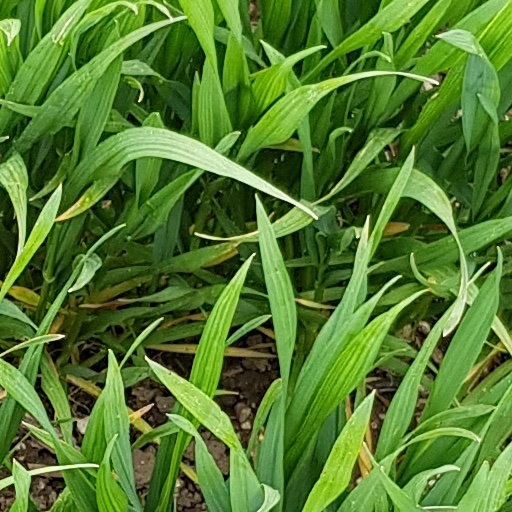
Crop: wheat